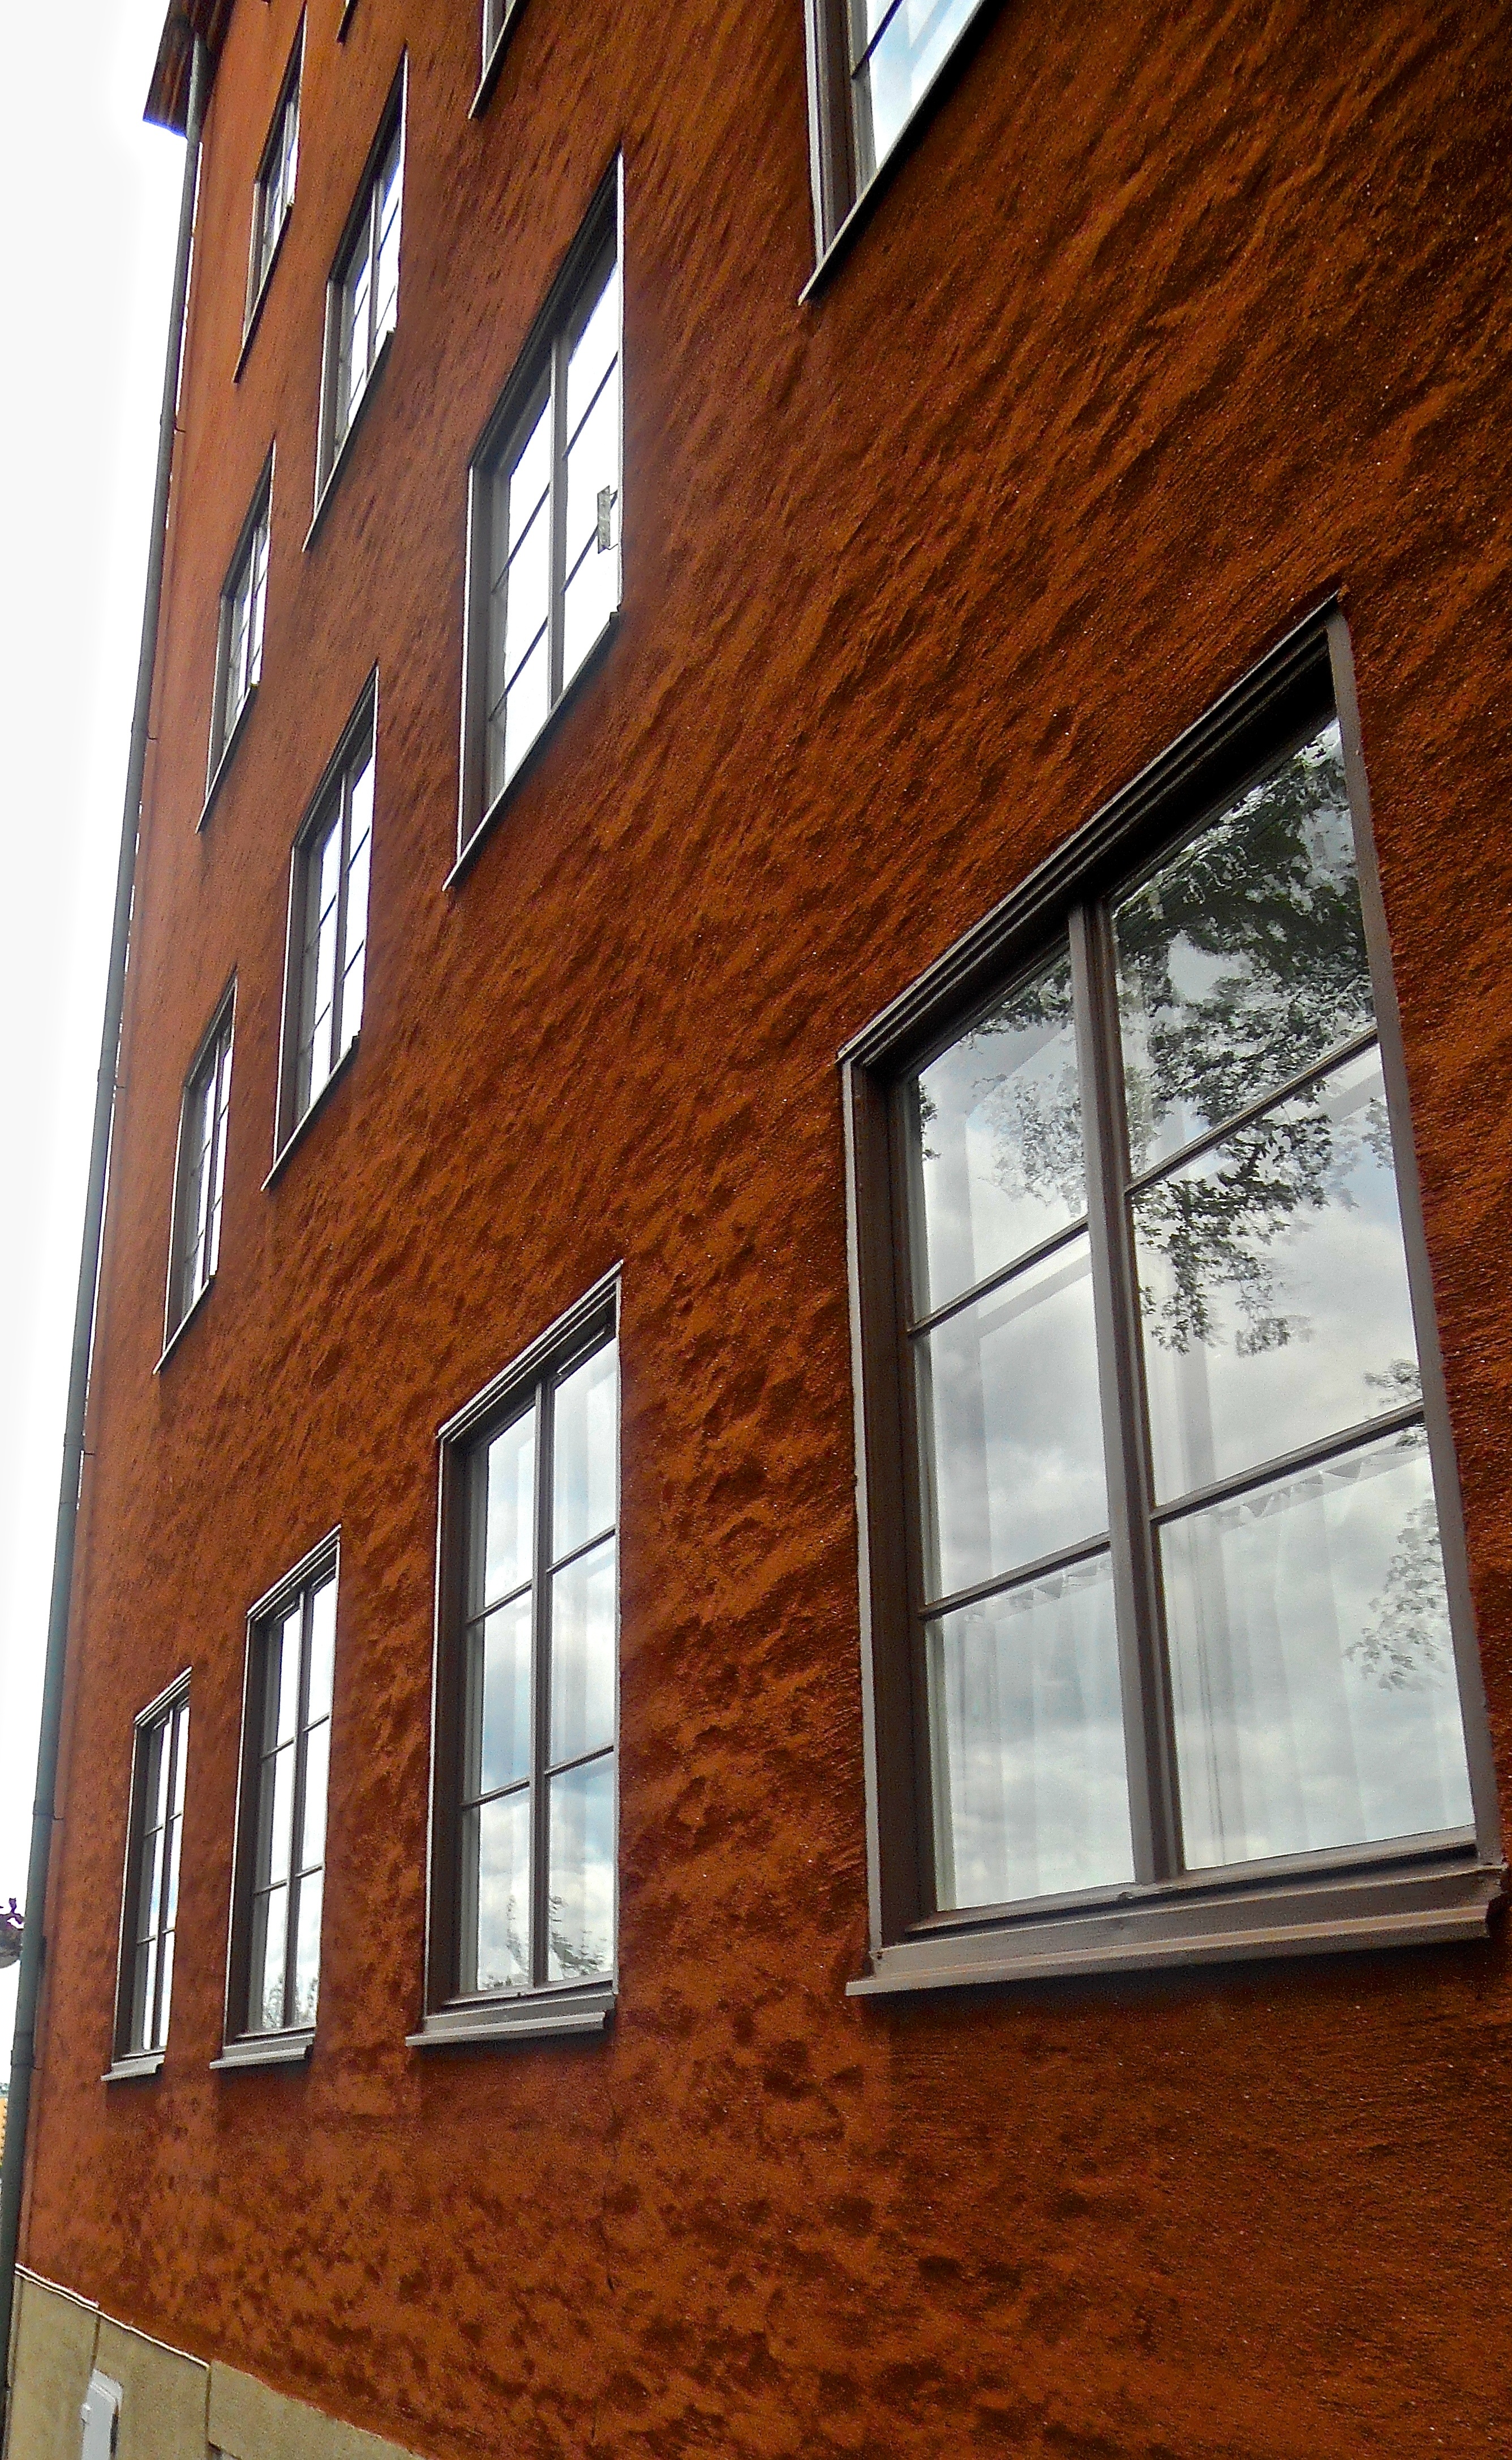
architecture, structure, wood, house, window, glass, home, wall, reflection, cottage, facade, property, brick, door, material, interior design, stockholm, siding, window covering, sash window